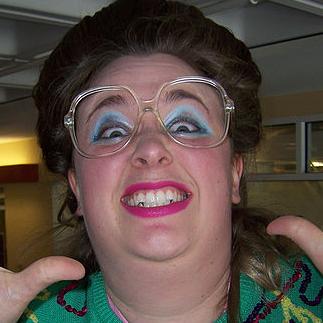
Age: 26